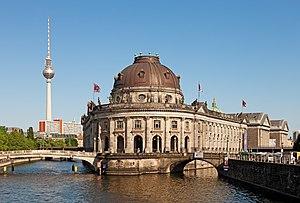
Le Bode-Museum est un des musées de la ville de Berlin. Il se dresse à la pointe nord de l'île aux Musées, au bord de la Sprée, en plein centre de Berlin. À proximité du musée de Pergame. On y accède par le pont Monbijou. Au temps des deux Allemagnes, le Bode-Museum se trouvait, comme toute l'île aux Musées, en Allemagne de l'Est. Ses vastes salles rouvertes en 2006, à l'issue d'une longue restauration, offrent une splendide collection de sculptures, du Moyen Âge à l'époque classique.